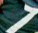
Number: 7